Sky position (RA, Dec in degrees): 221.172, 4.021
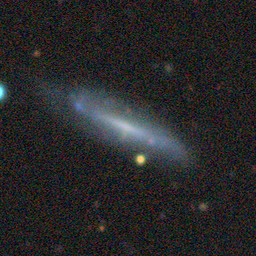
Galaxy morphology: Edge-on Galaxies without Bulge